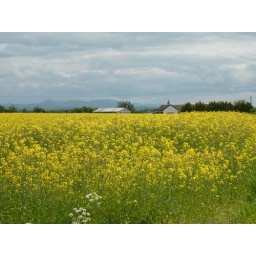
spotted this beautiful yellow field at blackdyke near silloth cumbria in may 08